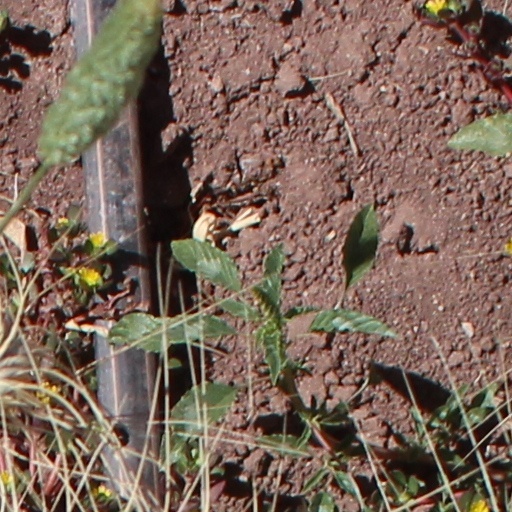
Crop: wheat